Blainville's beaked whale

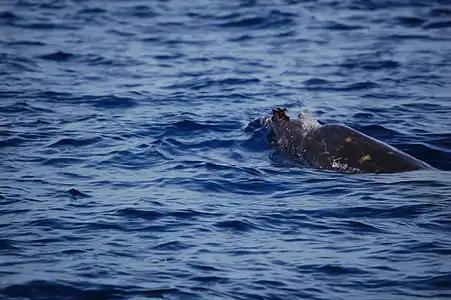
Teeth of an adult male

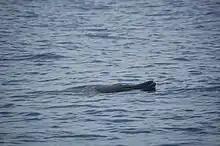
Mouth of an adult female

The body of Blainville's beaked whale is robust, but also somewhat compressed laterally compared with other mesoplodonts. The males have a highly distinctive appearance, the jaws overarch the rostrum, like a handful of other species, but does it towards the beginning of the mandible and then sloped down into a moderately long beak. In adult males the crown of a tooth erupts from each side of the lower jaw as they reach maturity. Barnacles are often attached to the exposed tooth. One of the more remarkable features of the whale is the extremely dense bones in the rostrum, which have a higher density and mechanical stiffness than any other bone yet measured. At present, the function of these bones is unknown, as the surrounding fat and the brittleness of the bone make it unlikely to be used for fighting. It has been suggested that it may play a role in echolocation or as ballast, but without sufficient behavioral observation, this cannot be confirmed. The melon of the whale is flat and comparatively small. Coloration is dark bluish grey on top and lighter gray on the bottom, and the head can be brownish shading to light grey around the lip and the jaw. Skin discoloration might be caused by diatoms. They might have white oval scars possibly caused by cookie-cutter sharks. Adult males can also have long white 'scratch' scars. Males reach at least 4.4 m (14 ft 5 in) and 800 kg (1,800 lb), whereas females reach at least 4.6 m (15') and 1 tonne (2200 pounds). Juveniles are 1.9 m (6 ft 3 in) long when born and weigh 60 kg (130 lb). No data on lifespan is available.